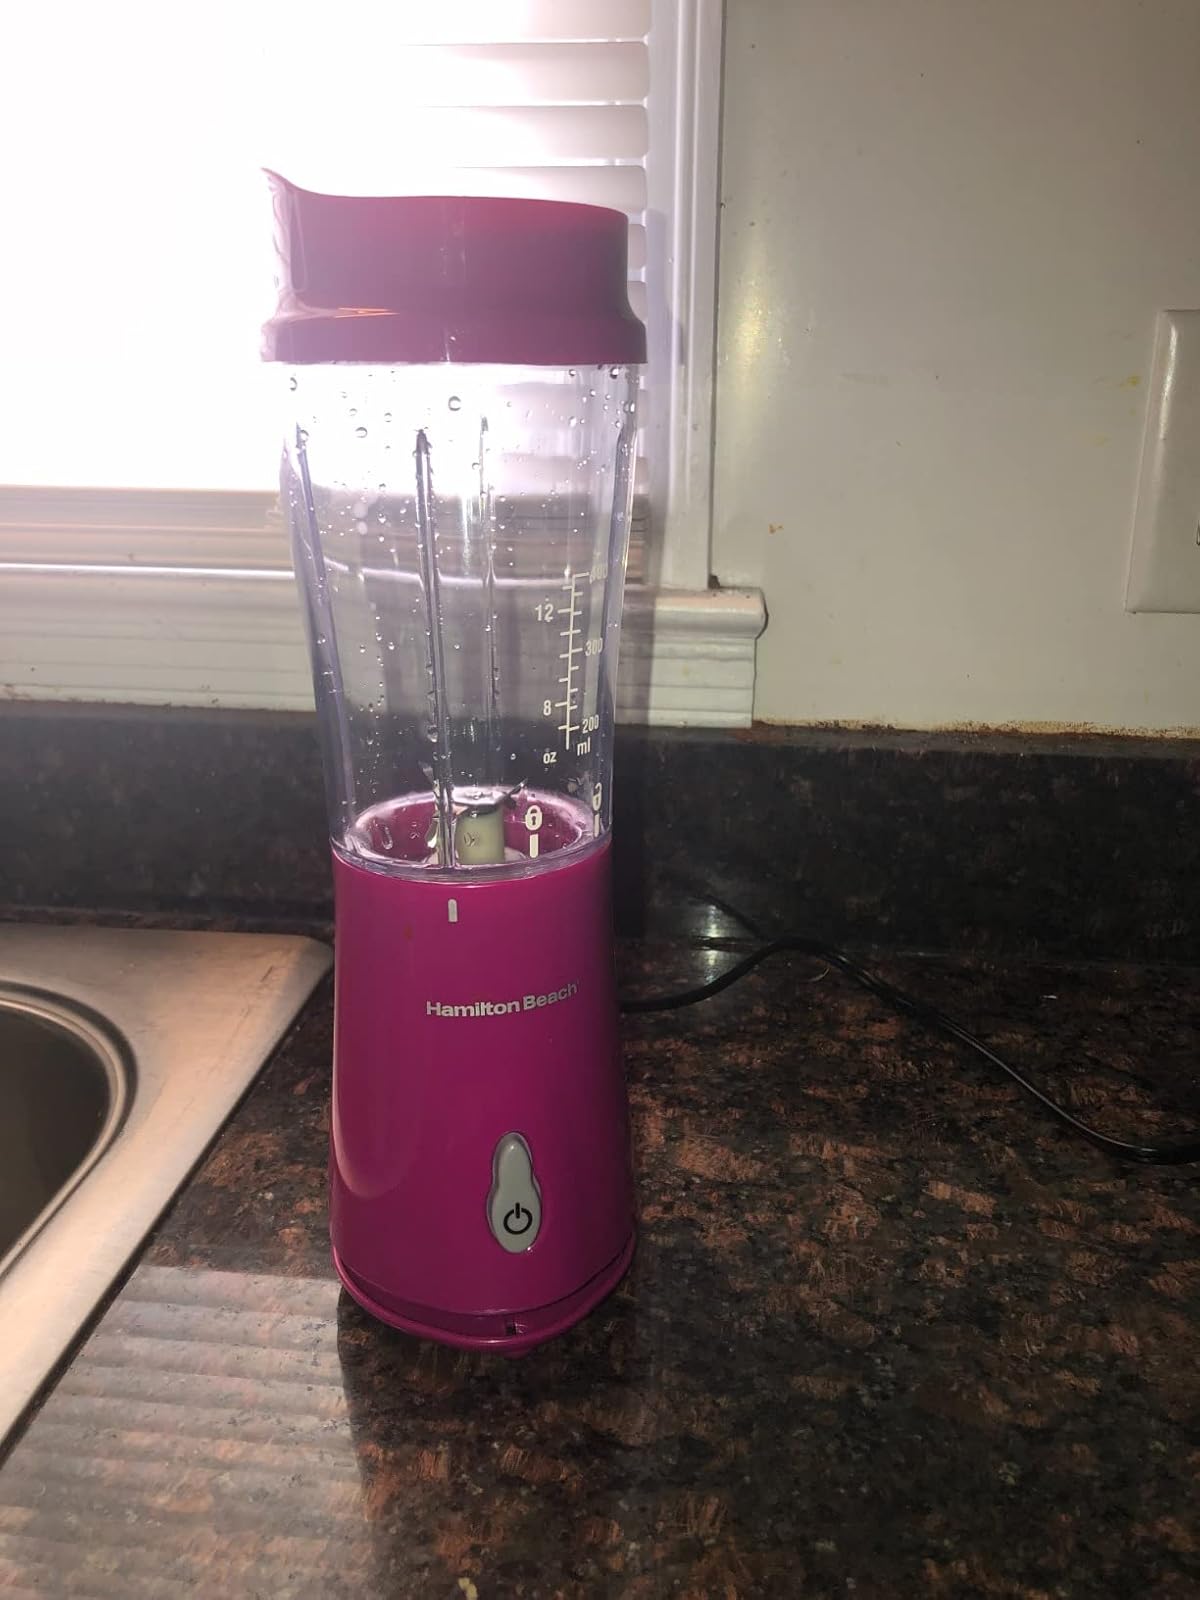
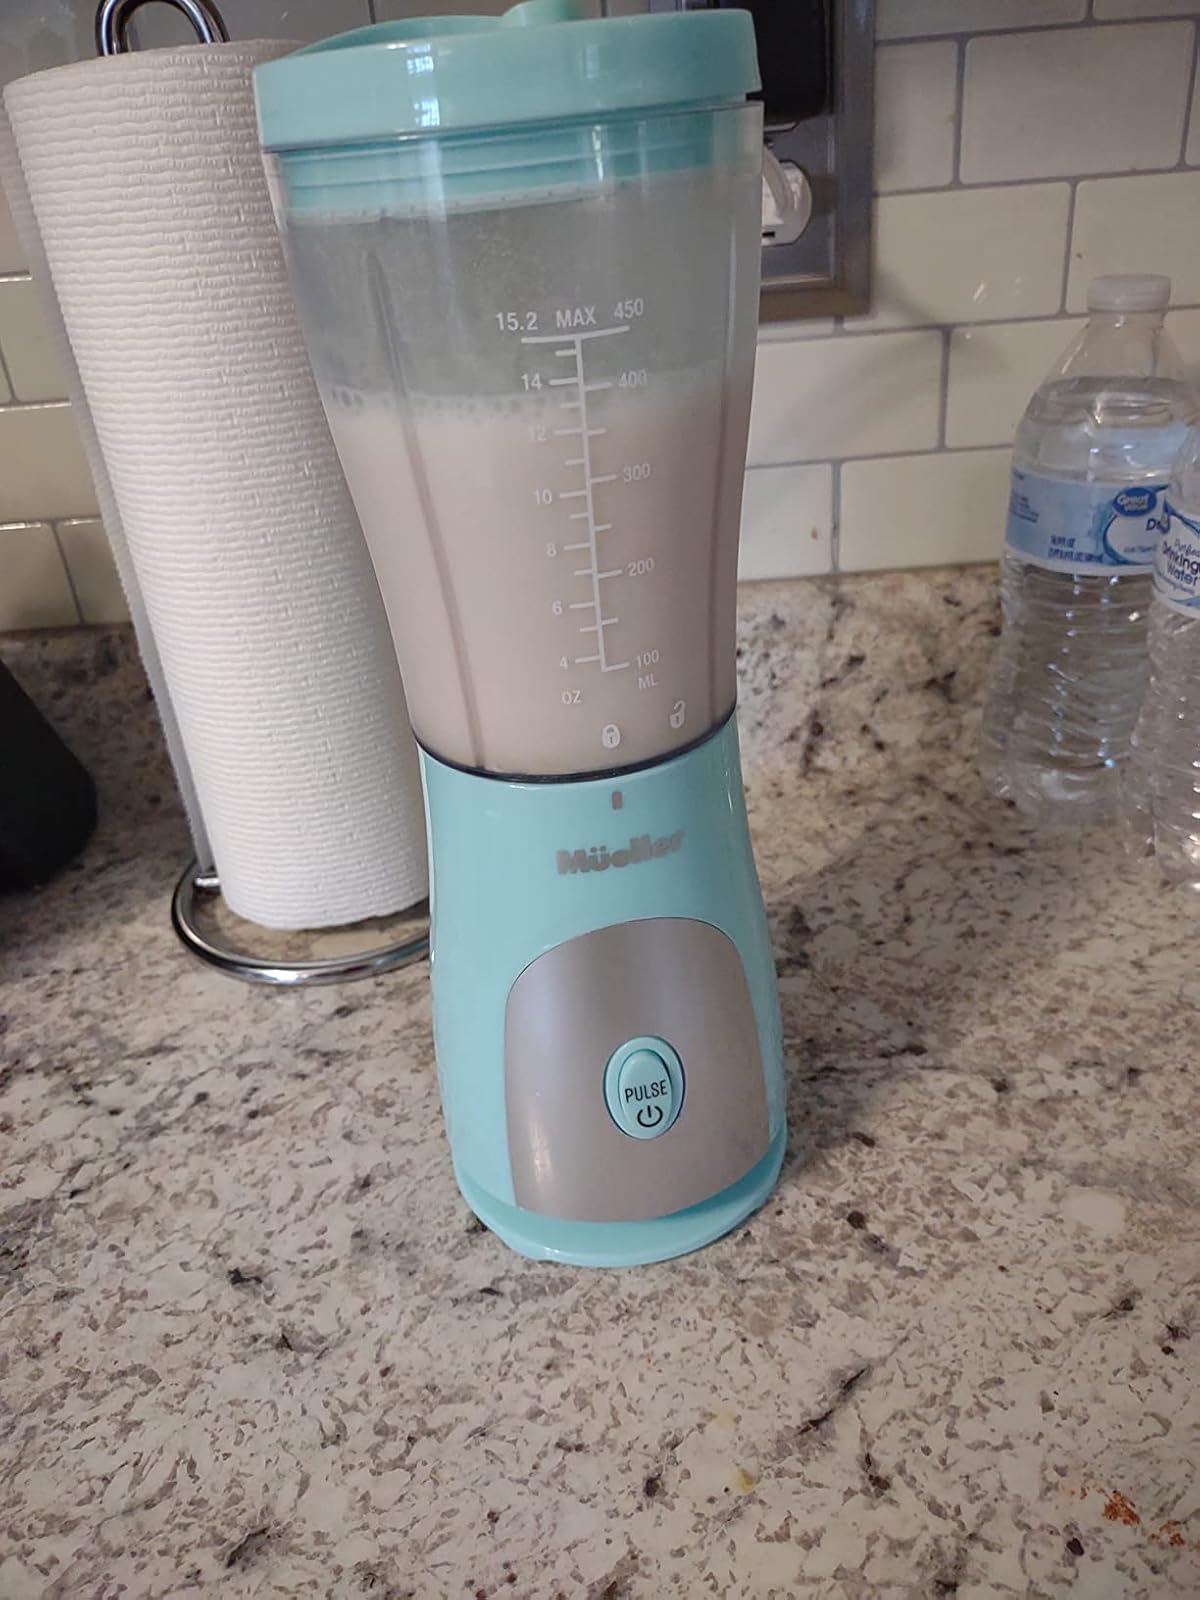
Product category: items_blender
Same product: no